Ivan the Terrible

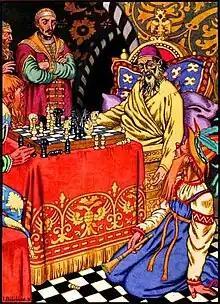
"Death of Ivan the Terrible" by Ivan Bilibin (1935)

During Ivan's reign, Russia started a large-scale exploration and colonization of Siberia. In 1555, shortly after the conquest of Kazan, the Siberian khan Yadegar and the Nogai Horde, under Khan Ismail, pledged their allegiance to Ivan in the hope that he would help them against their opponents. However, Yadegar failed to gather the full sum of tribute that he proposed to the tsar and so Ivan did nothing to save his inefficient vassal. In 1563, Yadegar was overthrown and killed by Khan Kuchum, who denied any tribute to Moscow.